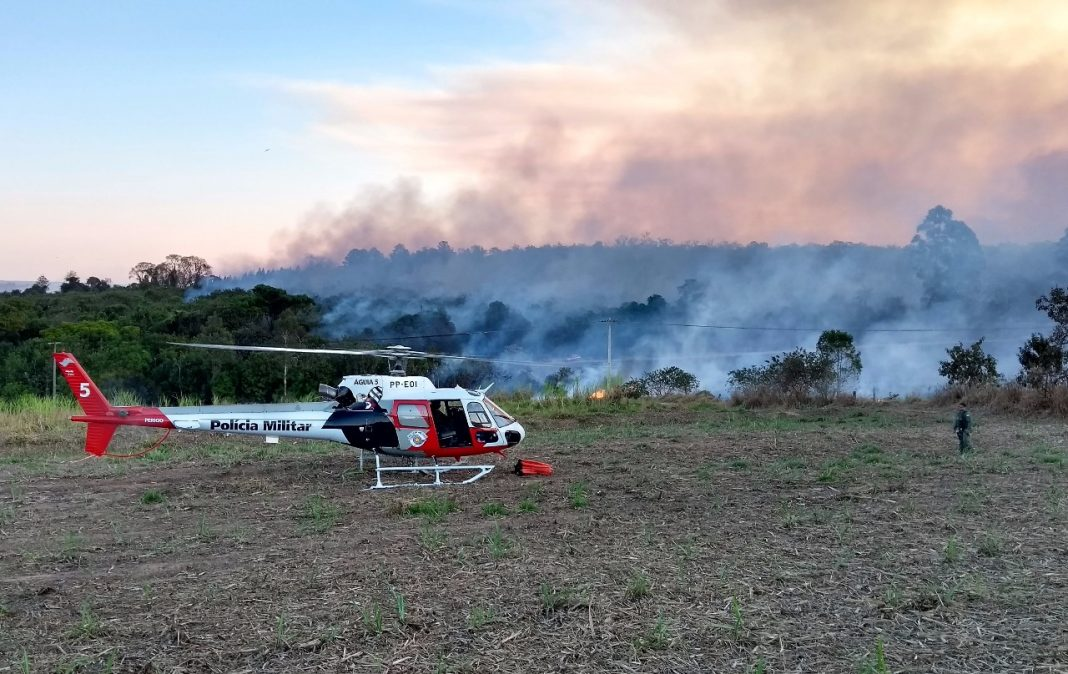
Fire: yes
Smoke: yes